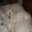
Label: dog